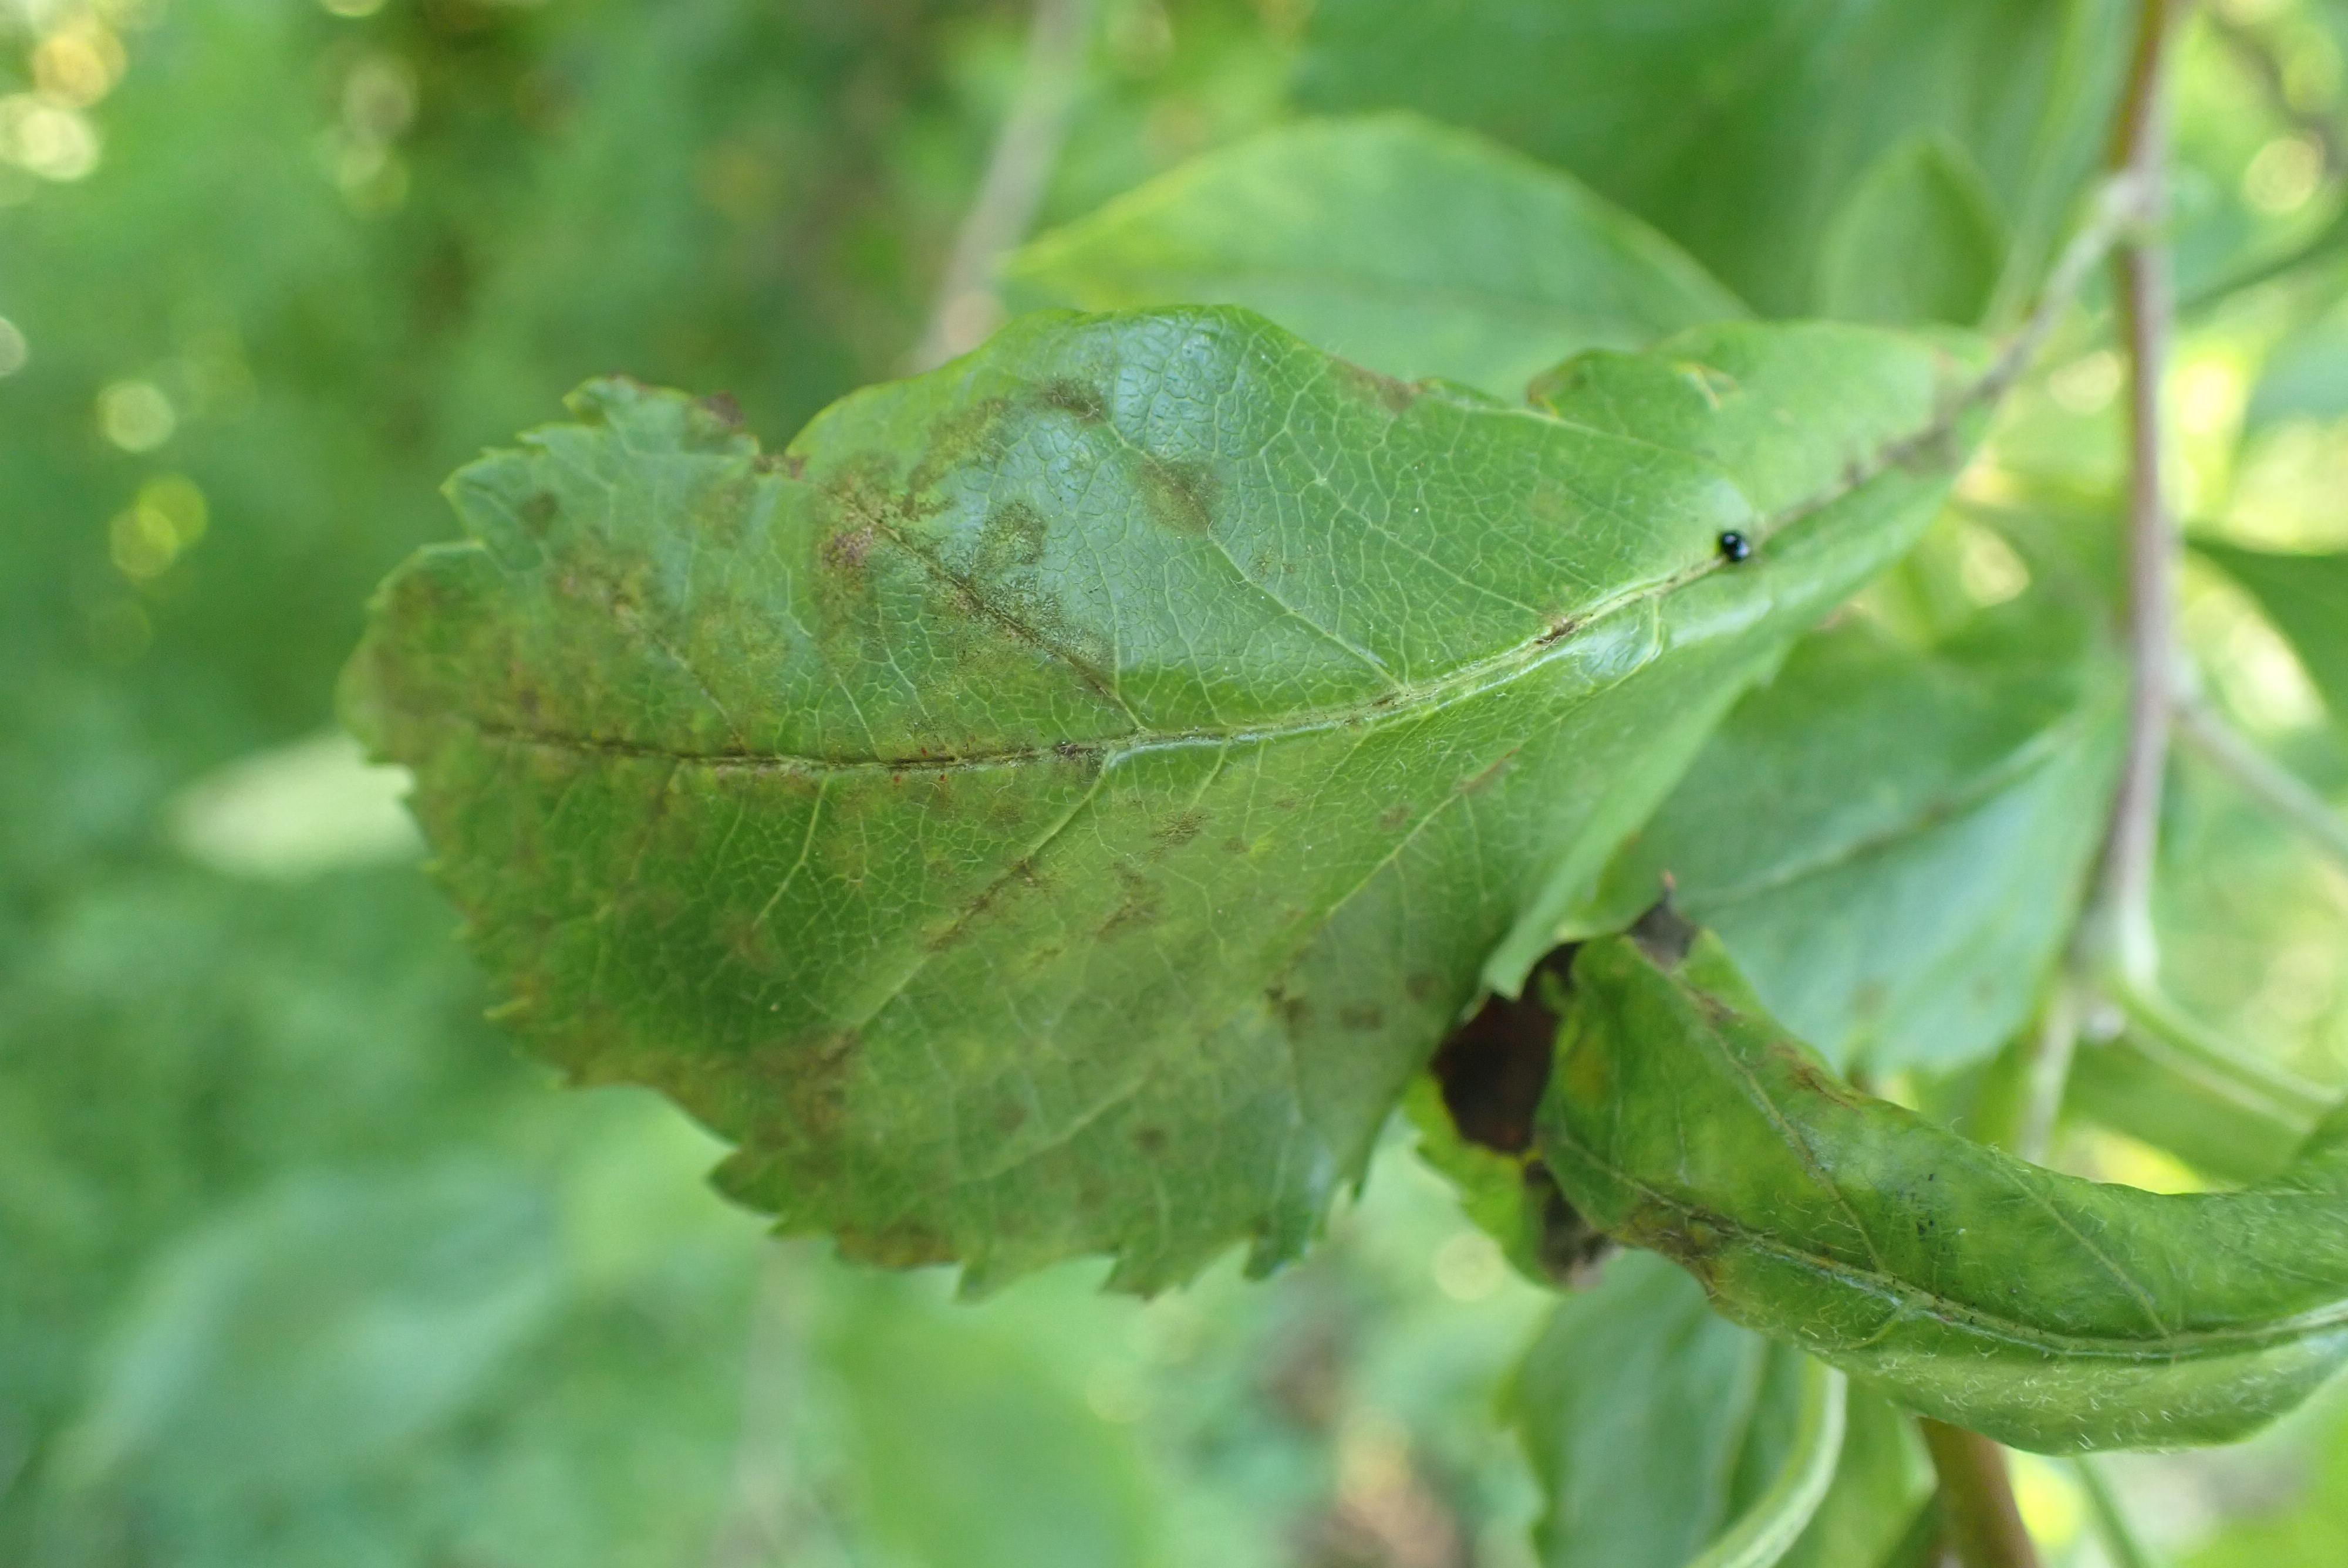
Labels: scab